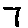
Label: 7